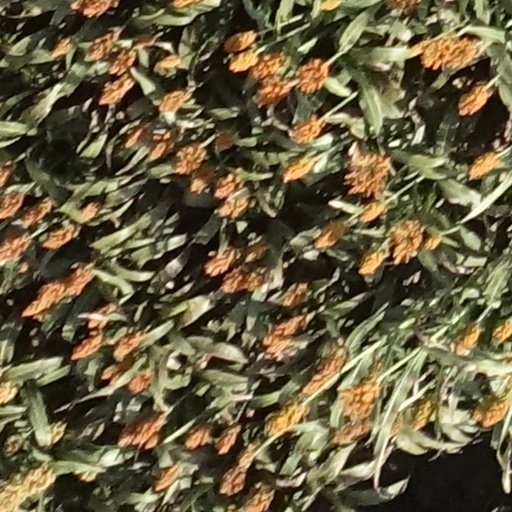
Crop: sorghum